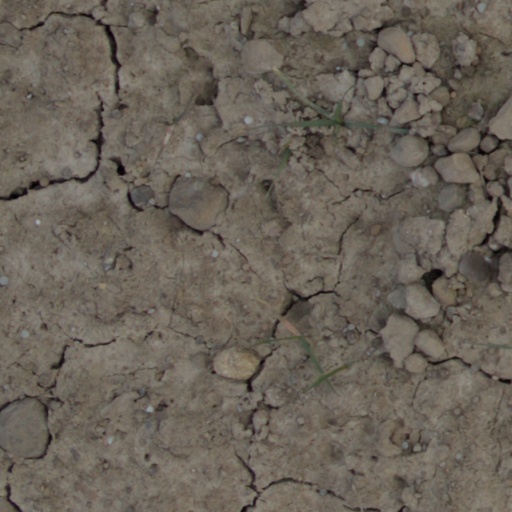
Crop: wheat